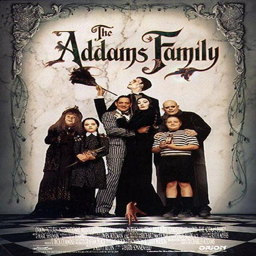
get in the spirit early with these 14 must - watch scary movies .